A Nanny for Christmas

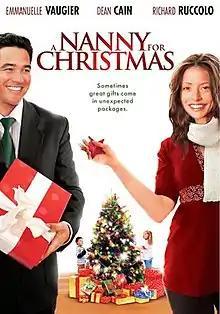
Film poster

A Nanny for Christmas is a 2010 comedy direct-to-video film, directed by Michael Feifer with a screenplay by Michael Ciminera and Richard Gnolfo. Starring Emmanuelle Vaugier, Dean Cain, Richard Ruccolo, Cynthia Gibb, and Sierra McCormick, the film was released on DVD November 23, 2010.